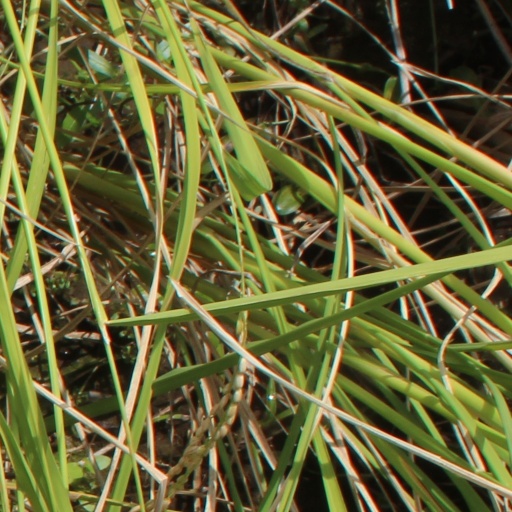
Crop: rice